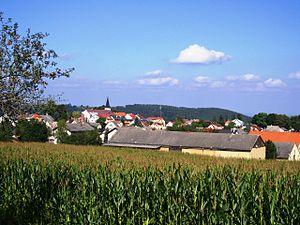
Vacov est une commune du district de Prachatice, dans la région de Bohême-du-Sud, en République tchèque. Sa population s'élevait à 91 habitants en 2018.